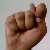
The image shows a hand gesture representing the letter 'T' in Indian Sign Language.